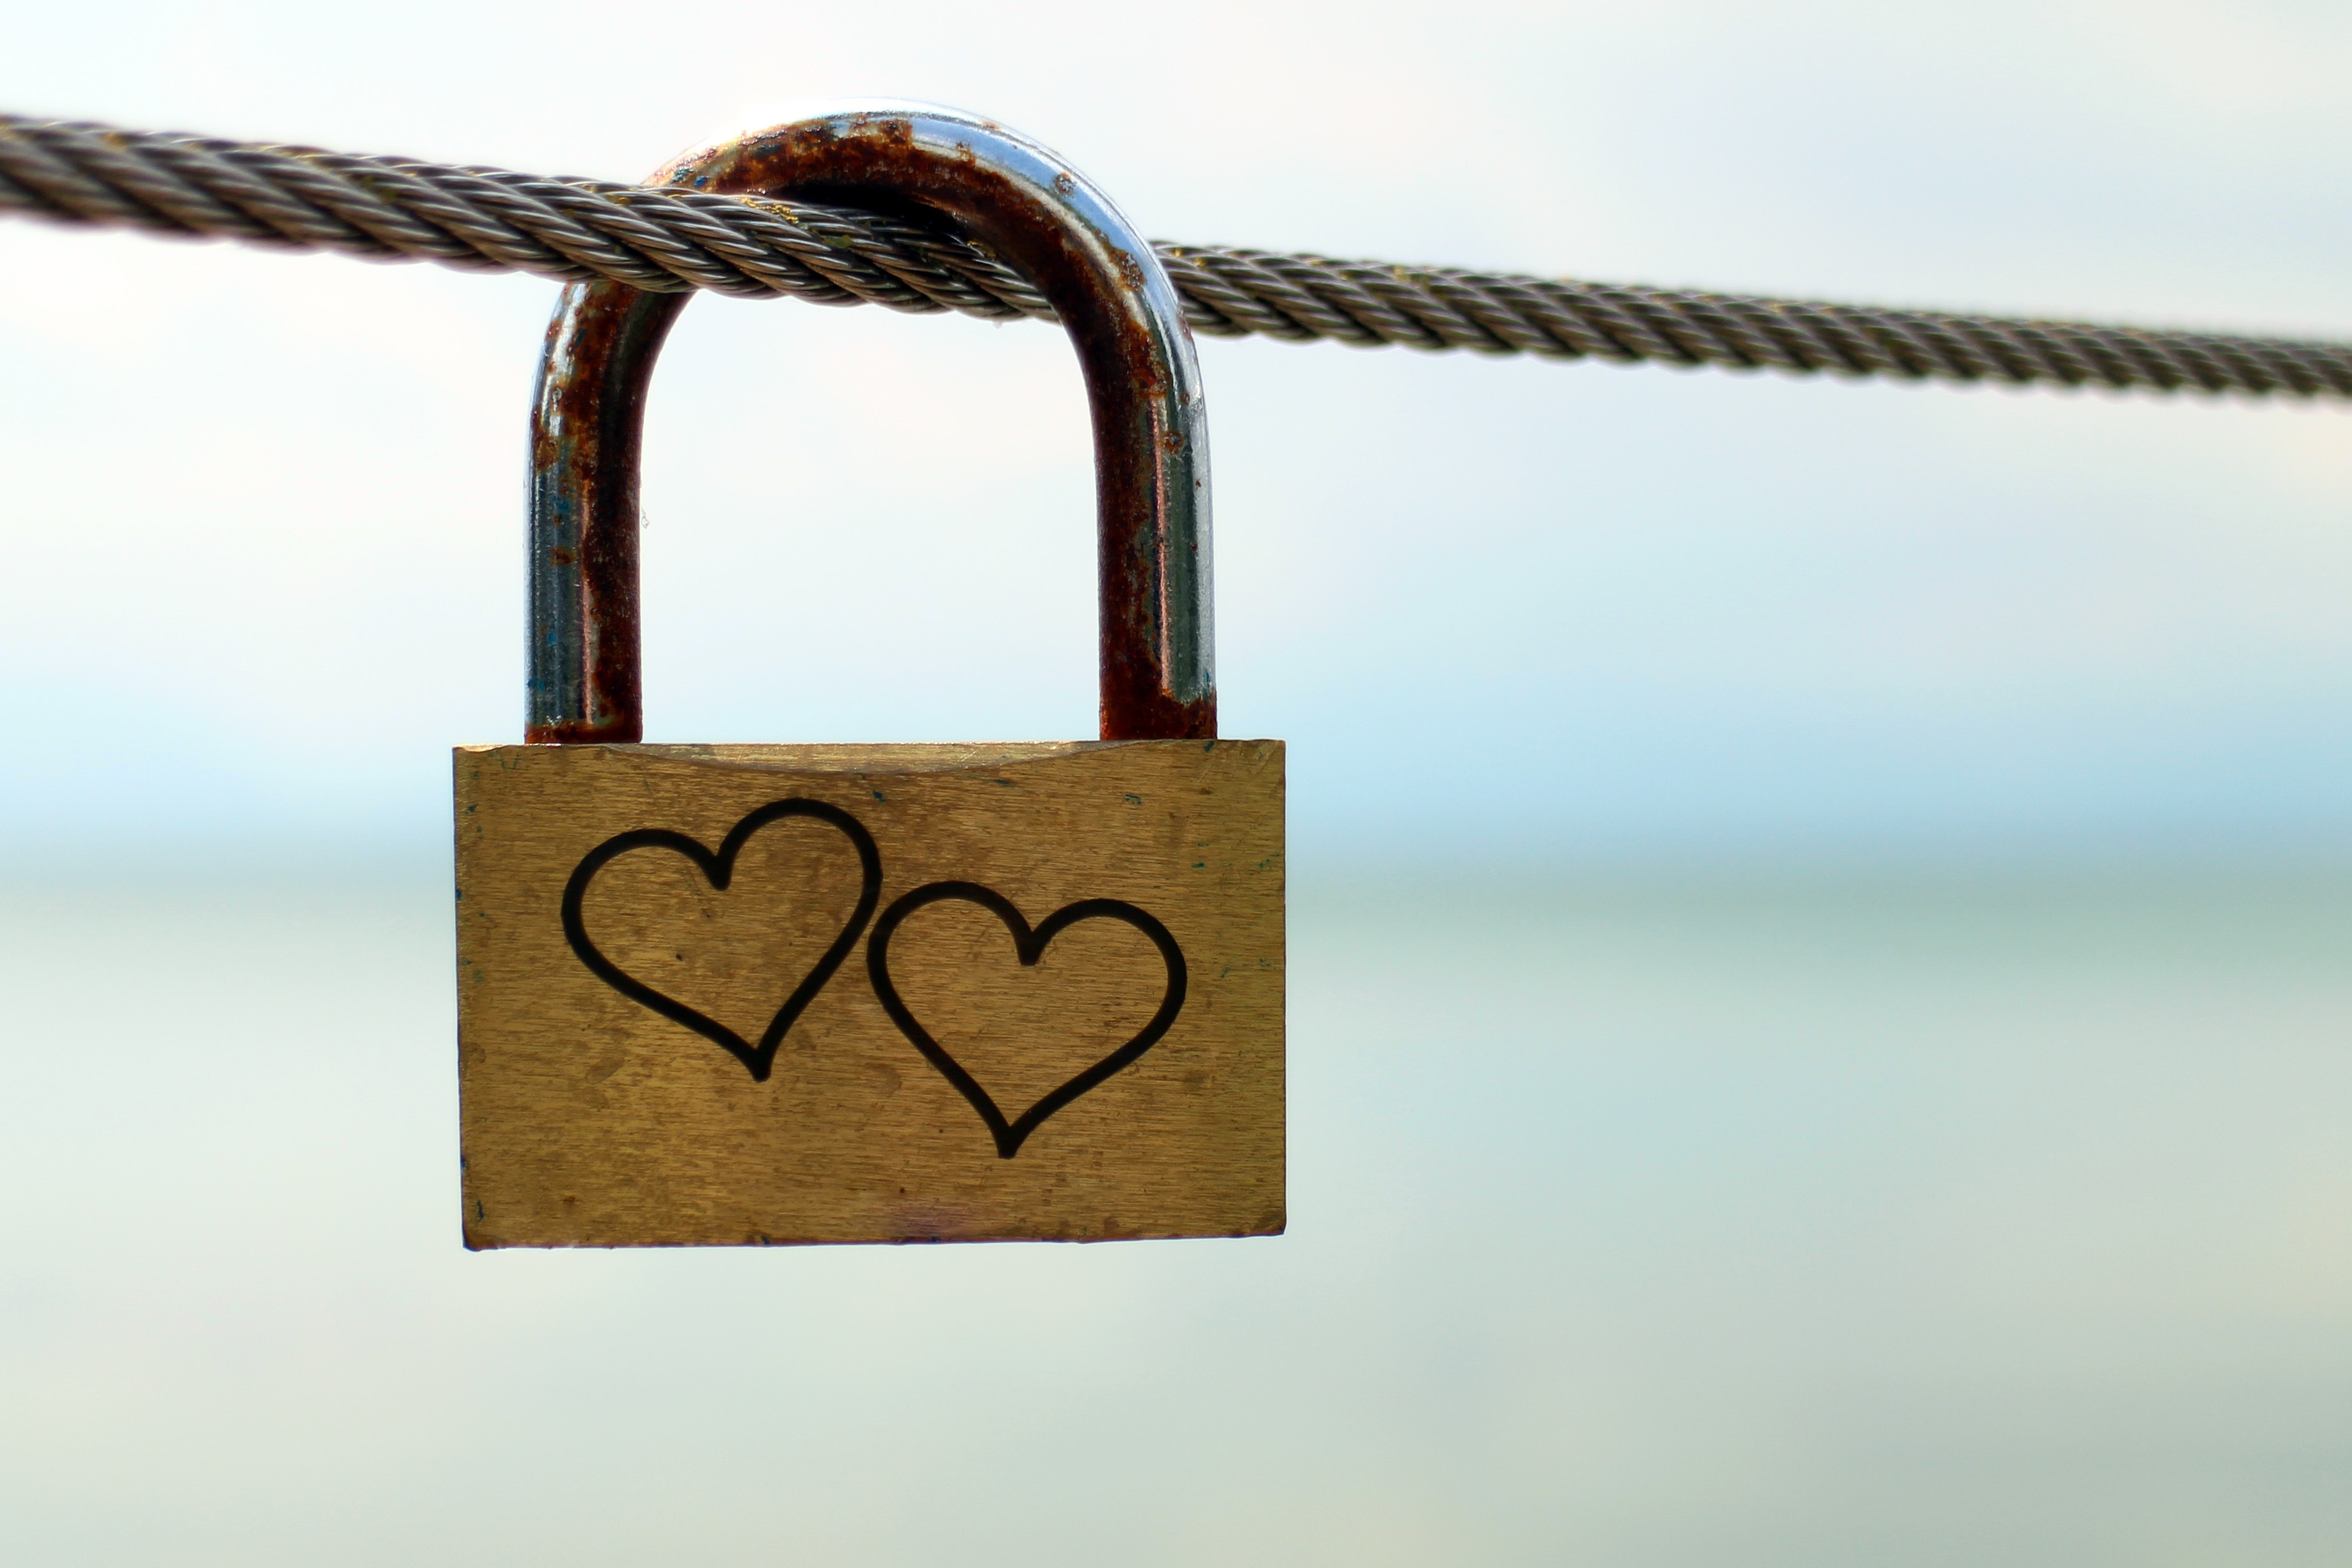
love, heart, symbol, brown, castle, handbag, closed, connection, emotion, sure, security lock, fashion accessory